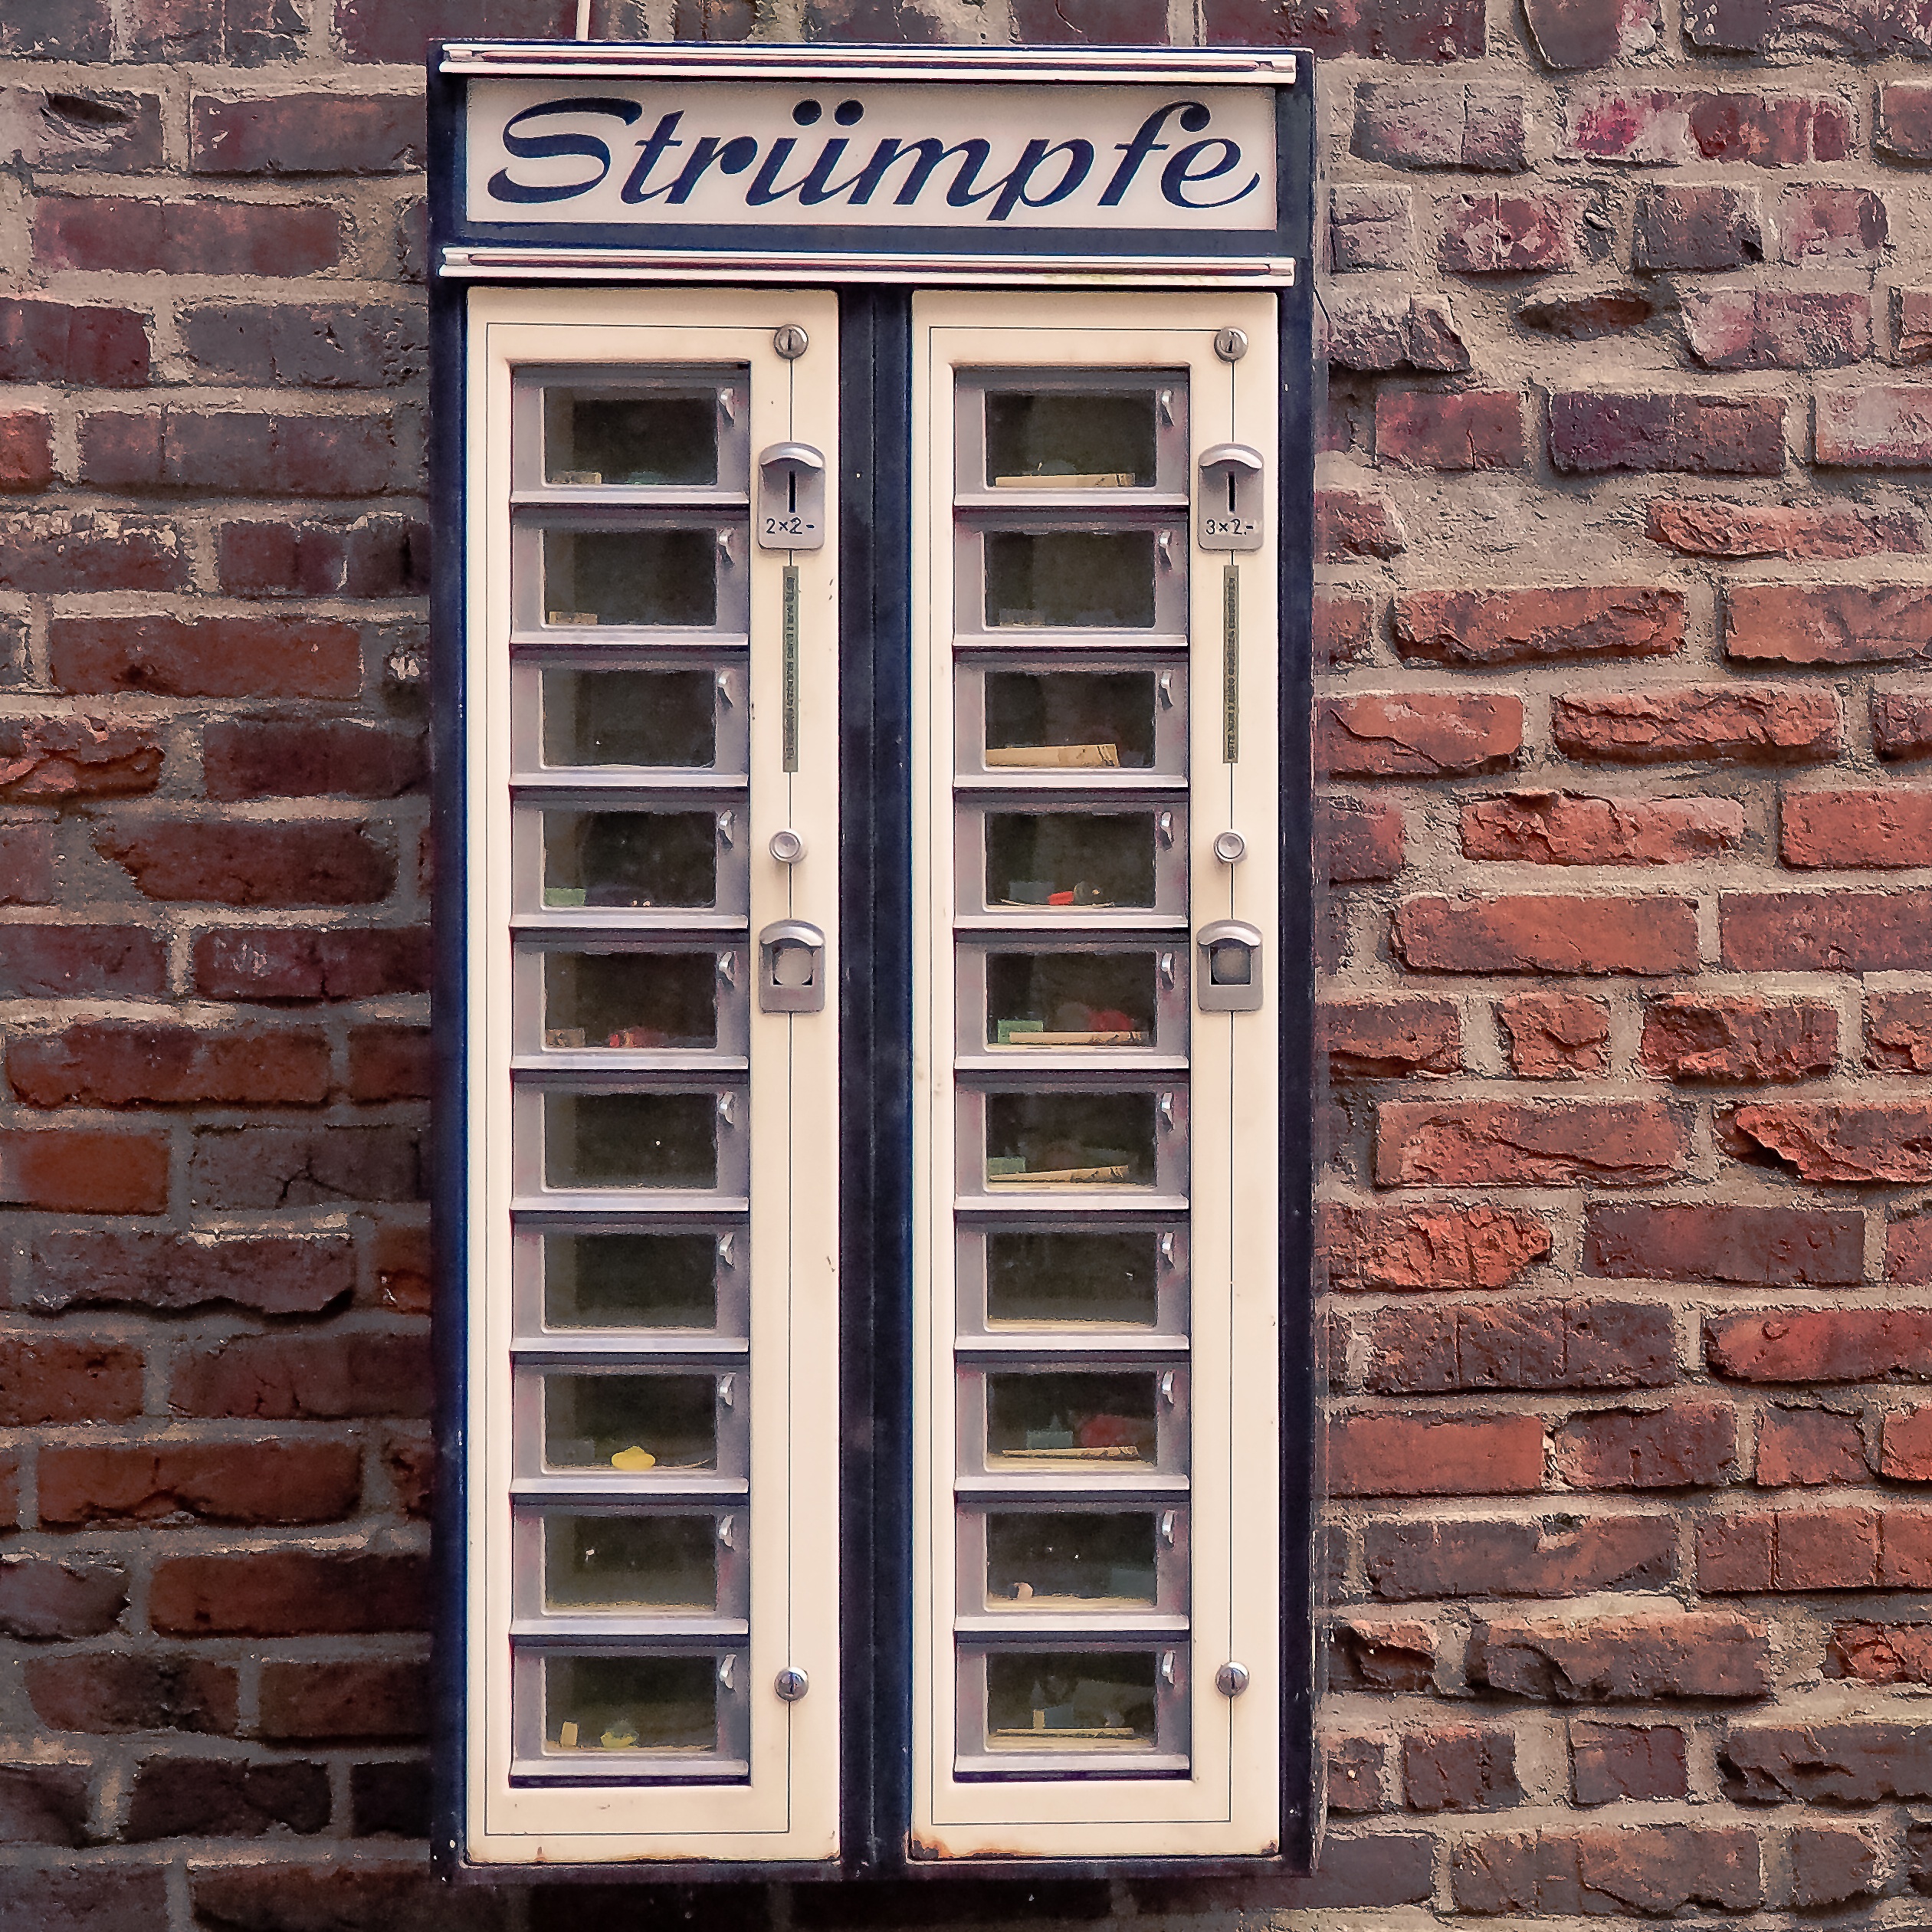
wood, vintage, retro, window, old, city, urban, wall, facade, box, brick, door, material, interior design, iron, brickwork, automatic, stockings, cult, rarely, window covering, sash window, stocking automat